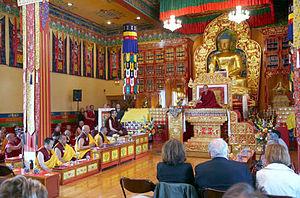
Karma Triyana Dharmachakra est un monastère bouddhiste tibétain situé à Woodstock, dans l'État de New York, aux États-Unis.